Sprouted bread

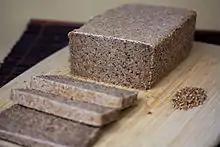
Sprouted wild-yeasted whole wheat bread

Sprouted breads contain the whole, sprouted grain (the kernel, or berry) of various seeds. They are different from white bread inasmuch as white breads are made from ground wheat endosperm (after removal of the bran and germ). Whole grain breads include the bran, germ, and endosperm, therefore providing more naturally occurring fiber, vitamins and proteins. Sprouted (or germinated) grain breads have roughly the same amount of vitamins per gram, and 47% less gluten than regular bread.